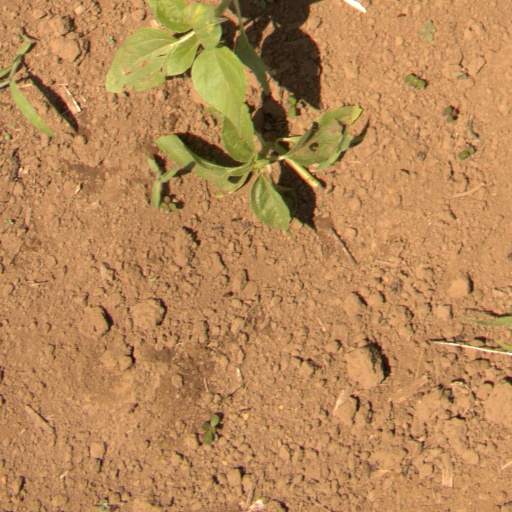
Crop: Jerusalem artichoke